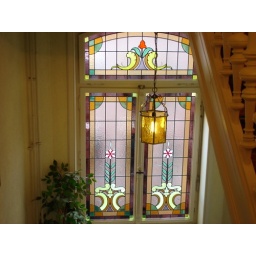
stained window glass in staircase to bedrooms